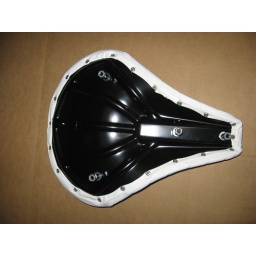
seat white under